Malcolm Wilson (motorsport)

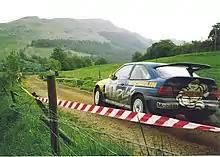
Wilson on a stage rally in Scotland

Wilson was raised in Workington, Cumbria, where he spent time at his parents' car breaking business. He acknowledges that meeting customers who were rally drivers introduced him to the sport. His father Ken Wilson has also a rally driving career, the earliest recorded starts being in 1973, one year before Malcolm's first start at age 18 in 1974. In 1979, whilst buying a rally car Wilson met his future wife, Elaine, who was the seller's daughter.